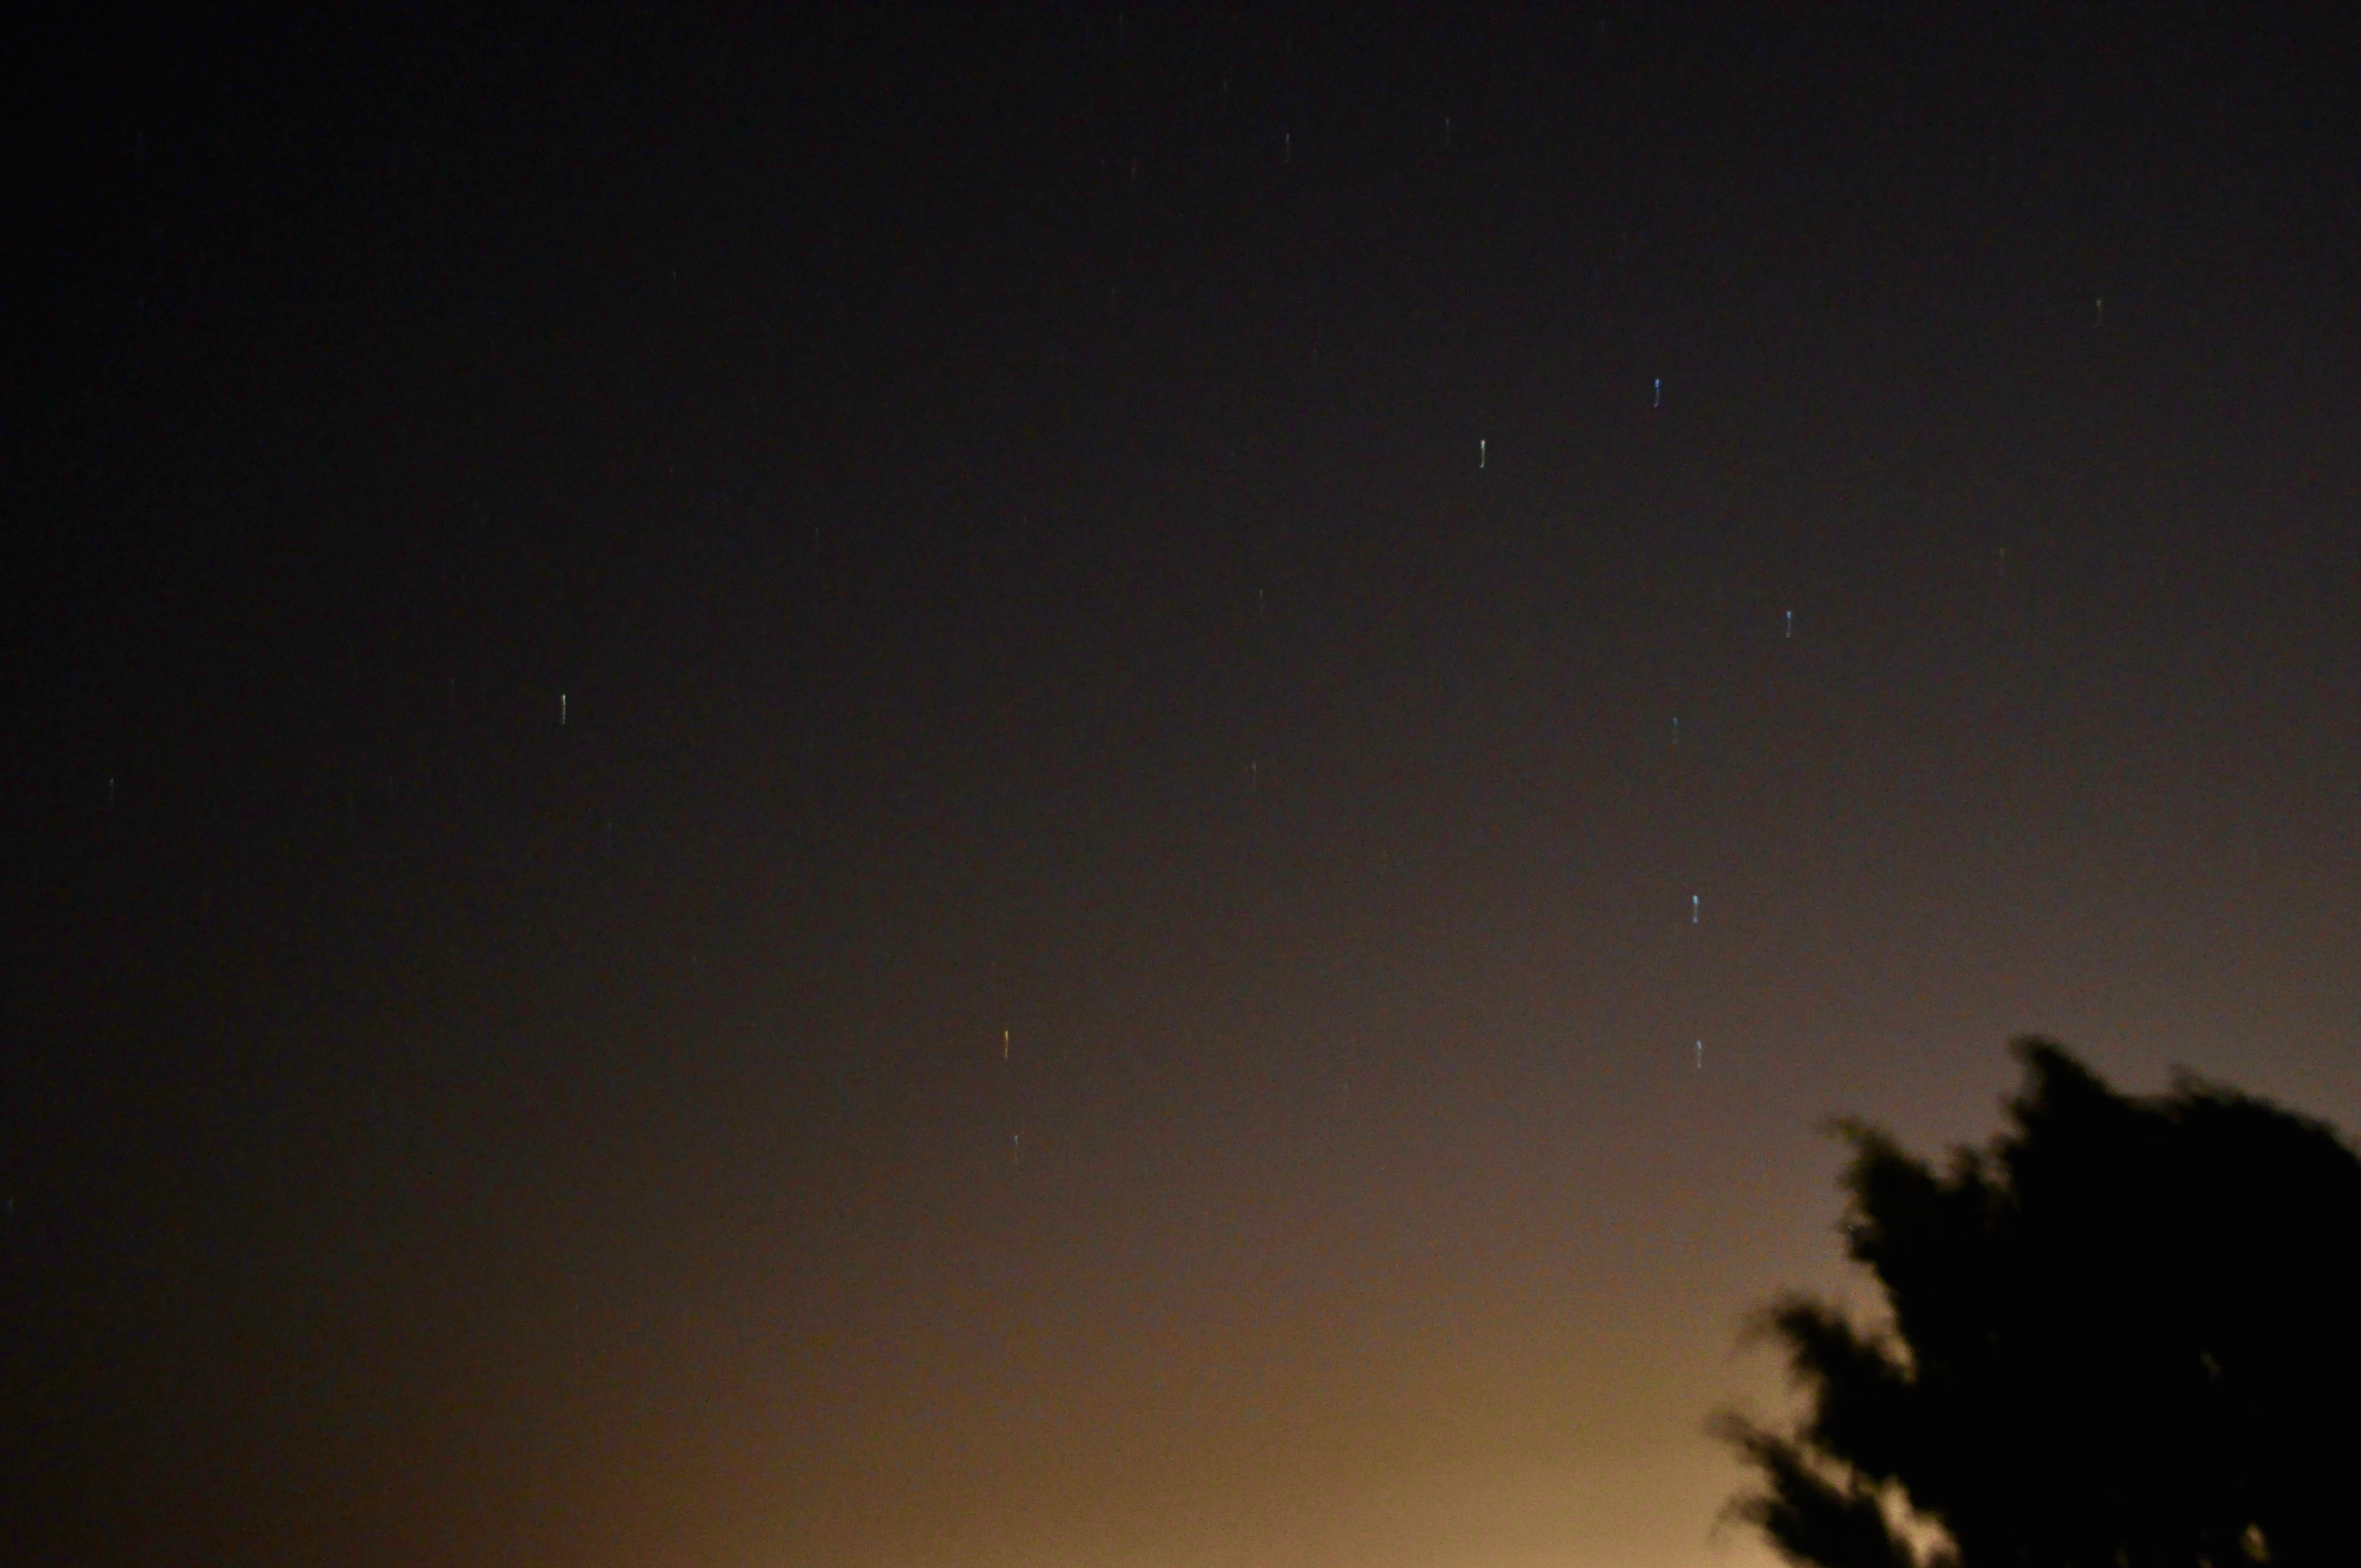
sky, night, star, atmosphere, darkness, astronomy, midnight, astronomical object, atmosphere of earth